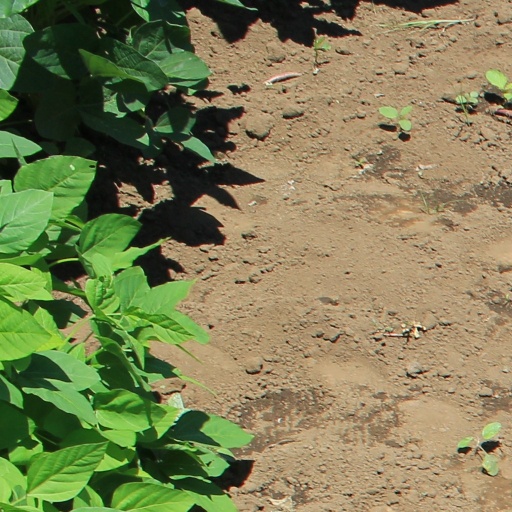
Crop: soybean